The Passaguai Family Gets Rich

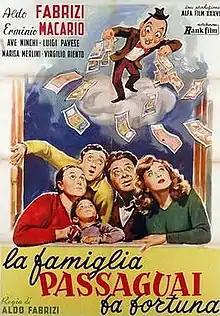

The Passaguai Family Gets Rich (Italian: La Famiglia Passaguai fa fortuna) is a 1952 Italian comedy film directed by Aldo Fabrizi and starring Fabrizi, Erminio Macario, Ave Ninchi and Giovanna Ralli. It is the sequel to the hit 1951 film "The Passaguai Family".